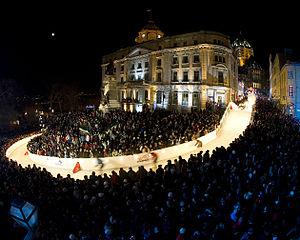
Les Championnats du monde de patinage de descente extrême sont un événement international regroupant chaque année les épreuves de cette discipline sous l'égide de la All Terrain Skate Cross Federation. Ils regroupent les épreuves de Red Bull Crashed Ice et de Riders Cup.